Squares of Savannah, Georgia

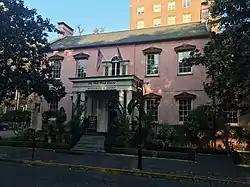
The Olde Pink House, Reynolds Square, 2007

What was originally called Decker Square is located on Barnard between Bryan and Congress Streets. It was laid out in 1733 as part of Decker Ward, the third ward created in Savannah. The ward and square were named for Sir Matthew Decker, one of Trustees for the Establishment of the Colony of Georgia in America, Commissioner of funds collection for the Trust, director and governor of the East India Company, and member of Parliament. The square was renamed for Sir Henry Ellis, the second Royal Governor of the colony of Georgia.